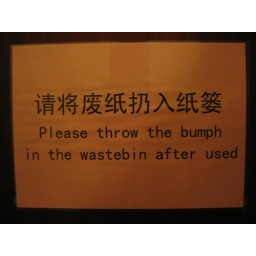
Sign on back of loo door in Beijing duck restaurant (HD)